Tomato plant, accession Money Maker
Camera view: vertical (180 deg); turntable rotation: 120 degrees
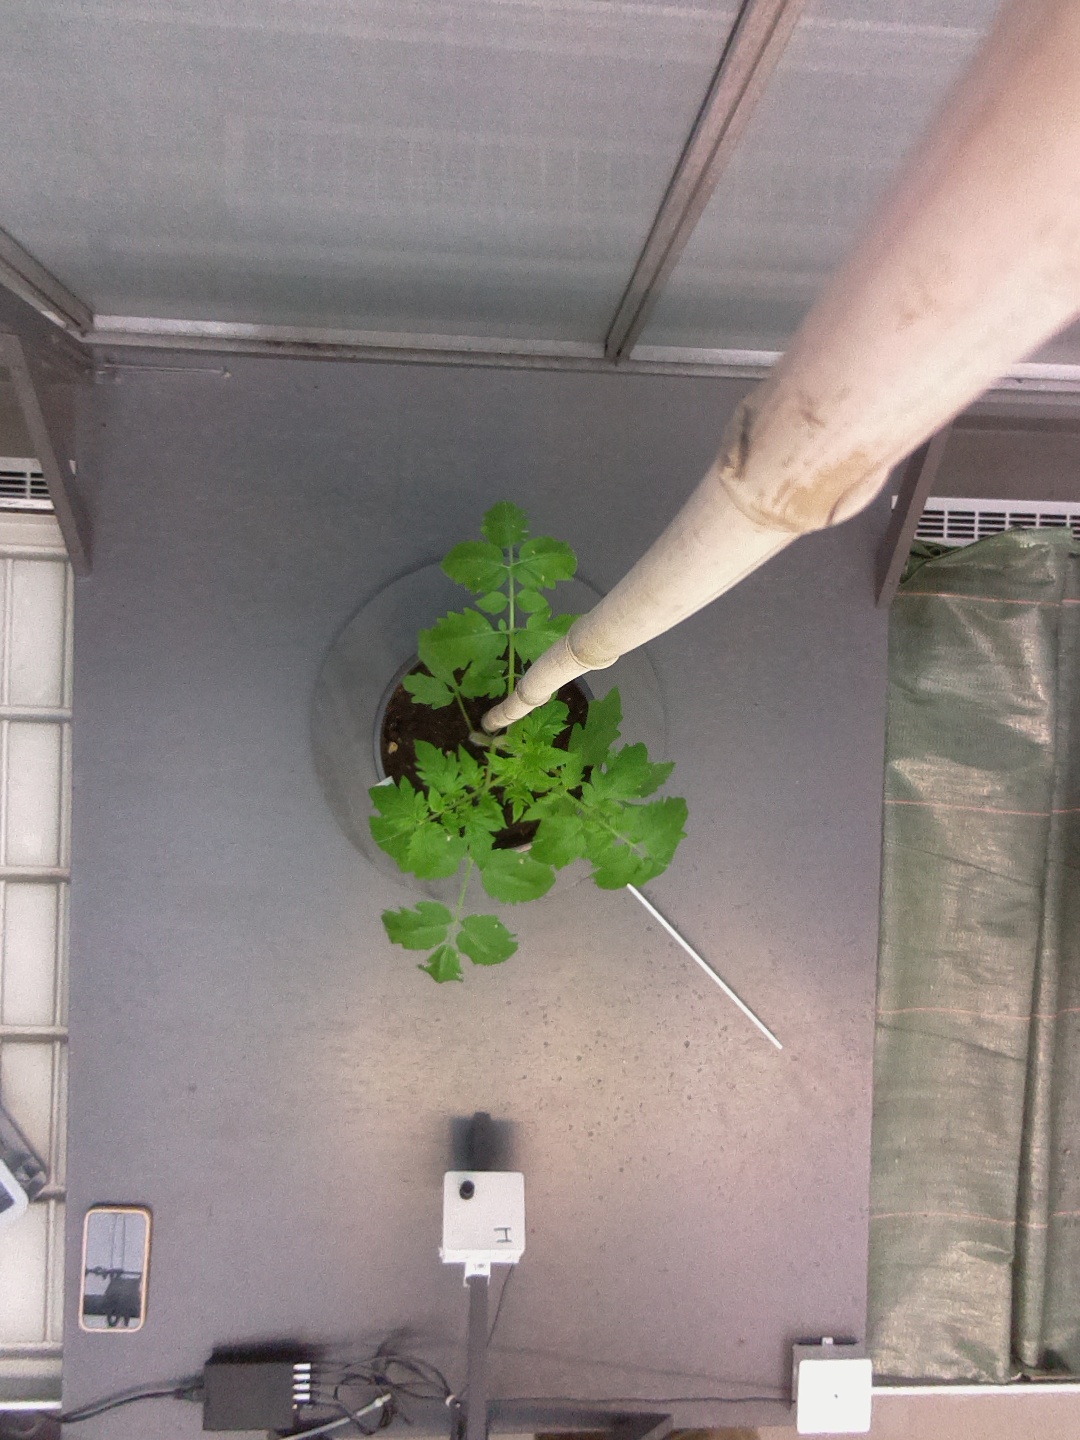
BBCH growth stage 13: 6 of true leaves visible